1903 in Canada

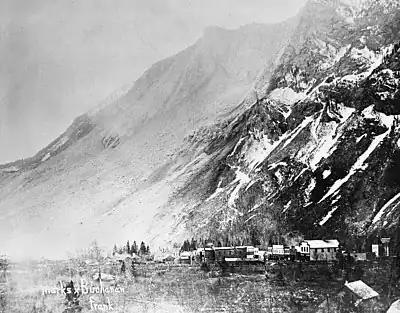
April 29: The Frank Slide occurs

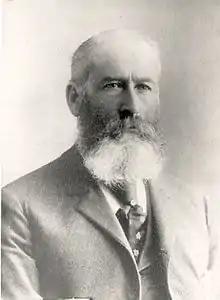
Donald Farquharson

Alberta farmer's examples of being "most unmercifully fleeced by those iniquitous tariffs" include taxes on blankets, clothing, tools, kitchenware etc.